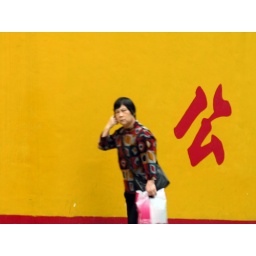
Woman walking past sign painted on wall in Macau.